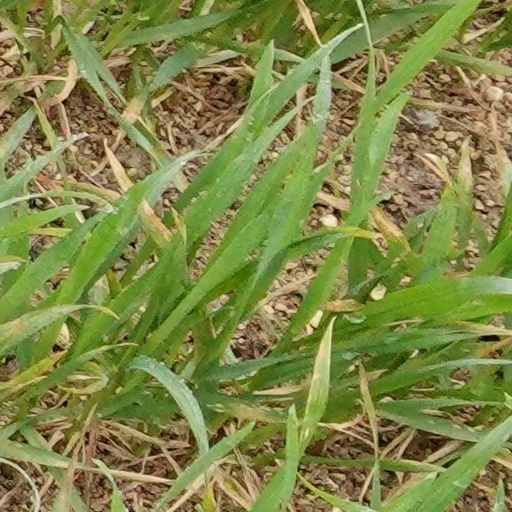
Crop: wheat